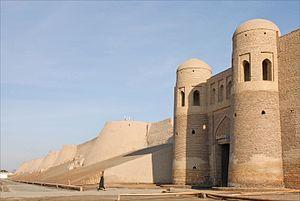
La porte Tach Darvoza, ou porte de pierre, est une des portes de la ville de Khiva en Ouzbékistan, autour d'Itchan Kala.